Beriev Be-200

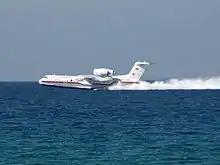
Beriev Be-200 filling water tanks in the Mediterranean Sea while in operation during the 2010 Mount Carmel forest fire

The Beriev Be-200 "Altair" is a jet-powered amphibious flying boat of utility type designed and built by the Beriev Aircraft Company. Marketed as being designed for fire fighting, search and rescue, maritime patrol, cargo, and passenger transportation, it has a capacity of of water, or up to 72 passengers.